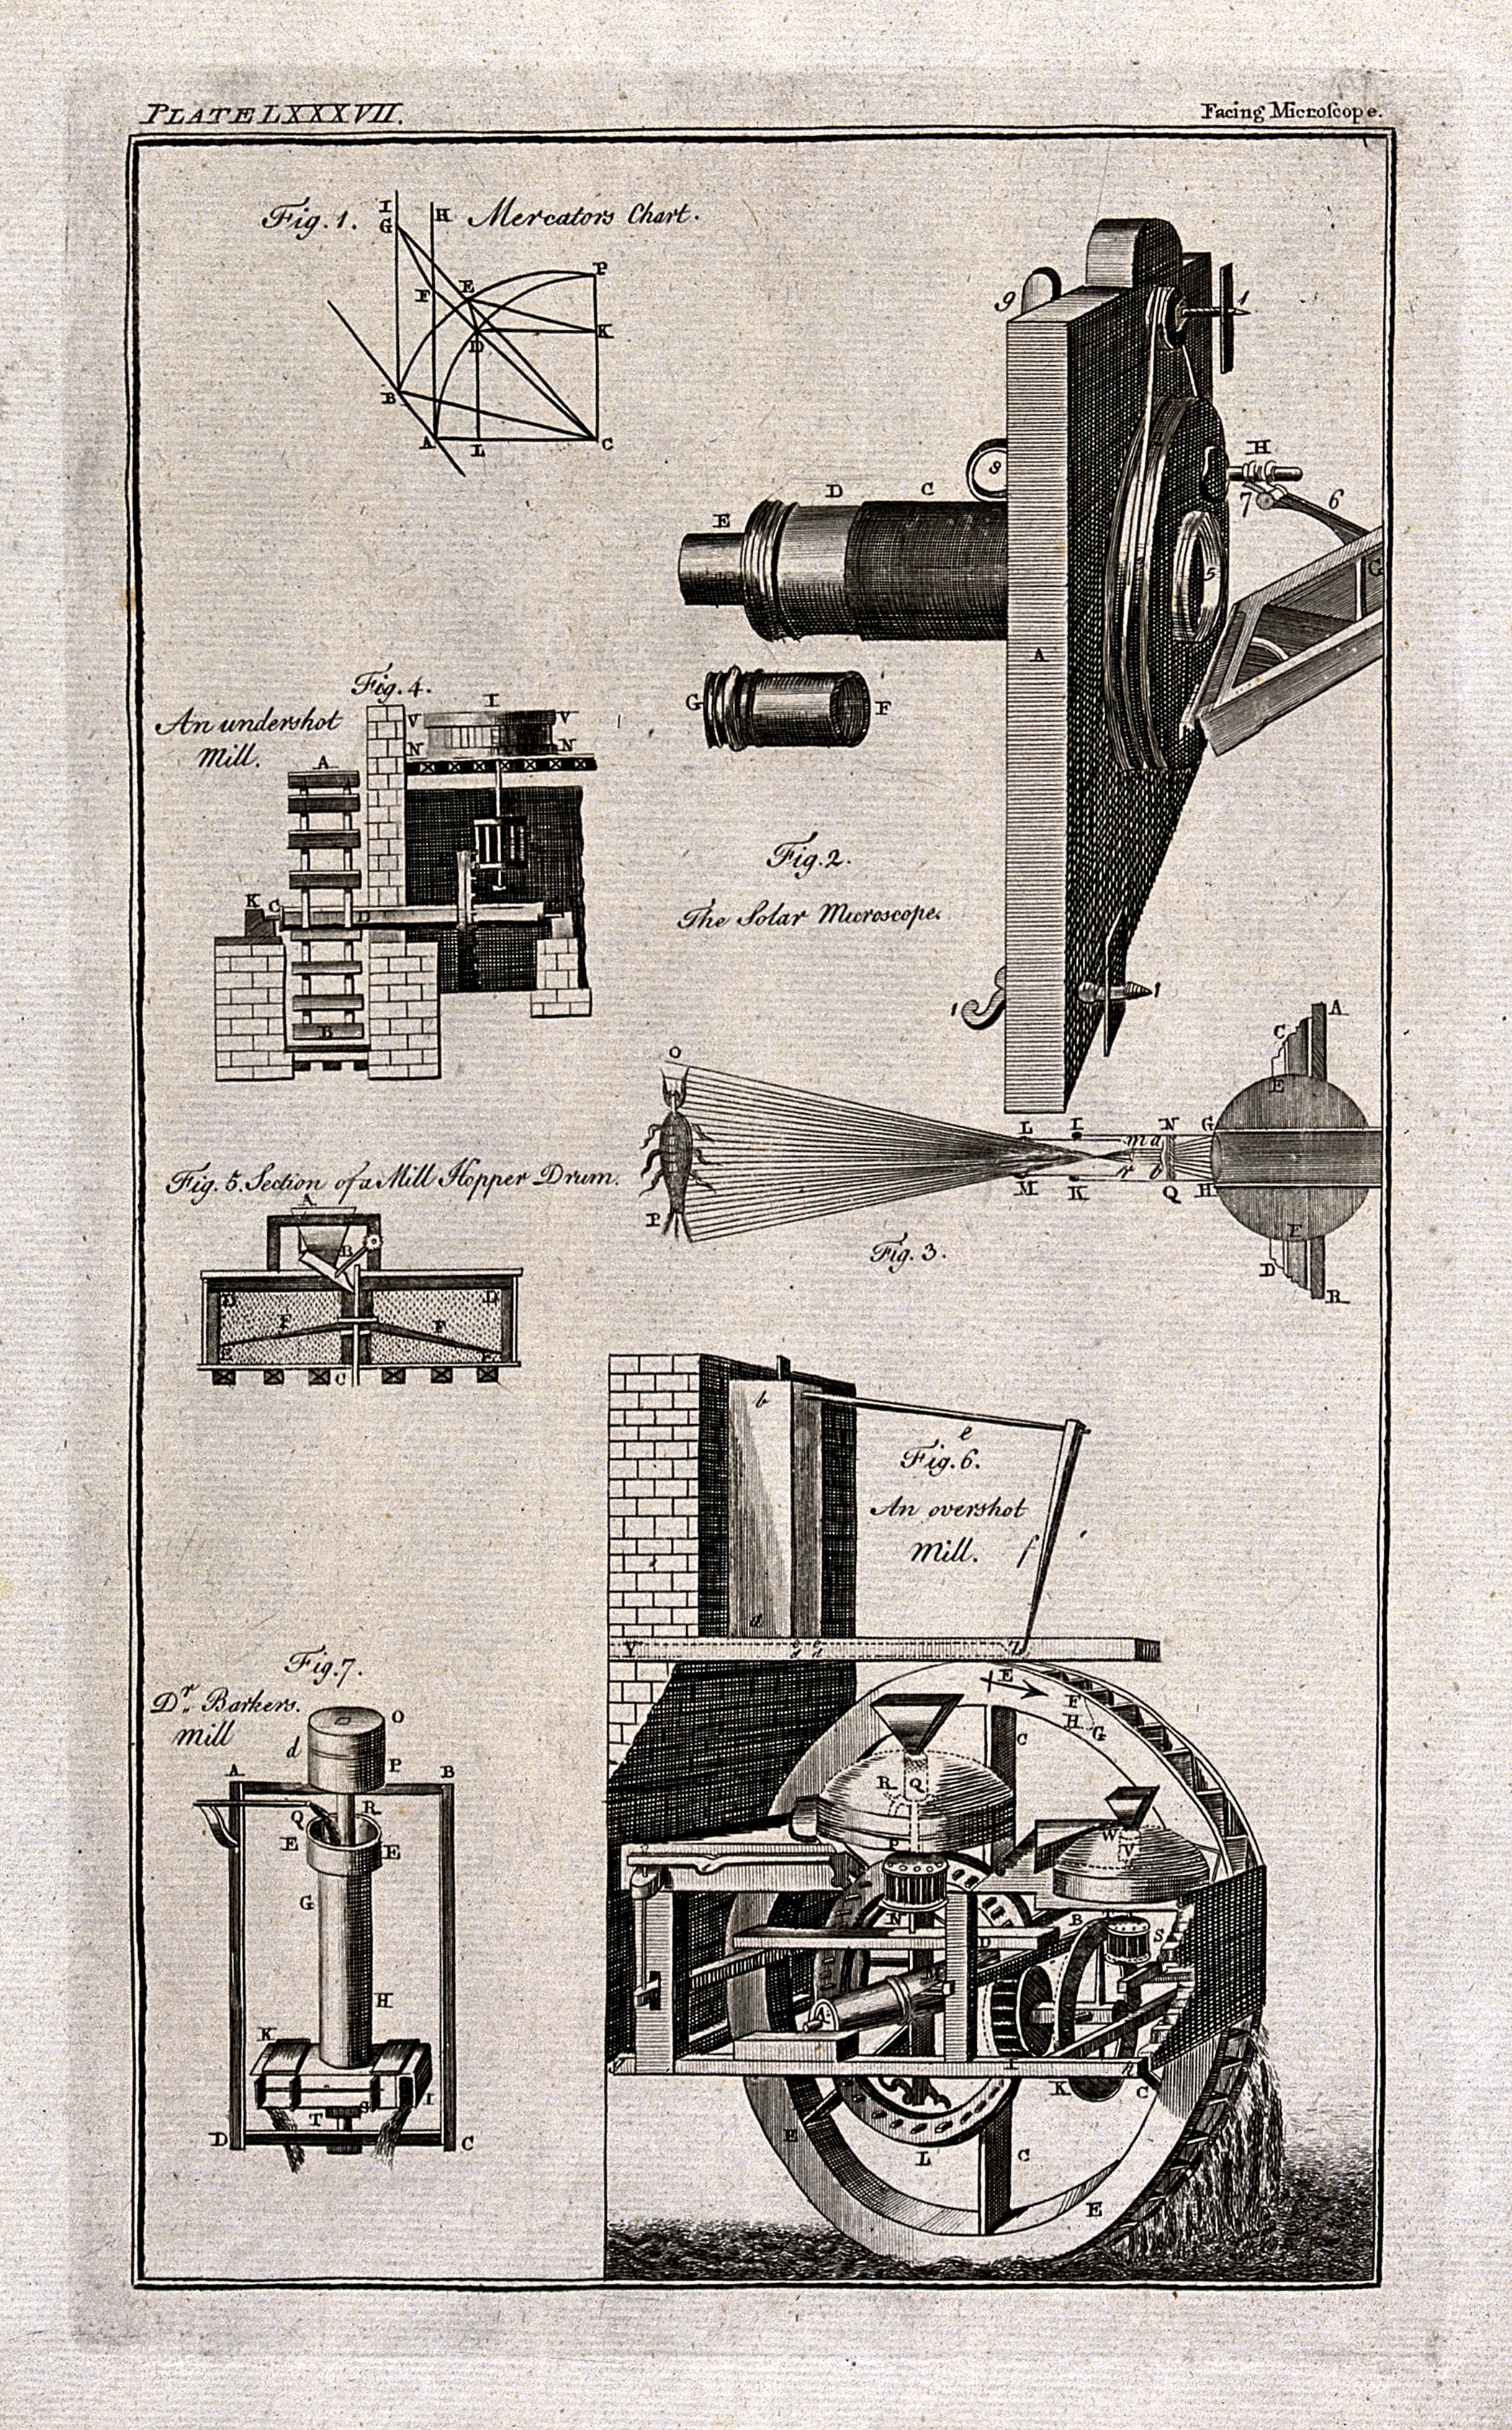
A microscope (top), and a watermill (below). Engraving Iconographic Collections
Specialty: lab-equipment
Image credit: "A microscope (top), and a watermill (below). Engraving Wellcome V0024536", wikimedia:Microscopes via Wikimedia Commons, licensed cc-by-4.0. Source: https://upload.wikimedia.org/wikipedia/commons/3/3b/A_microscope_%28top%29%2C_and_a_watermill_%28below%29._Engraving_Wellcome_V0024536.jpg